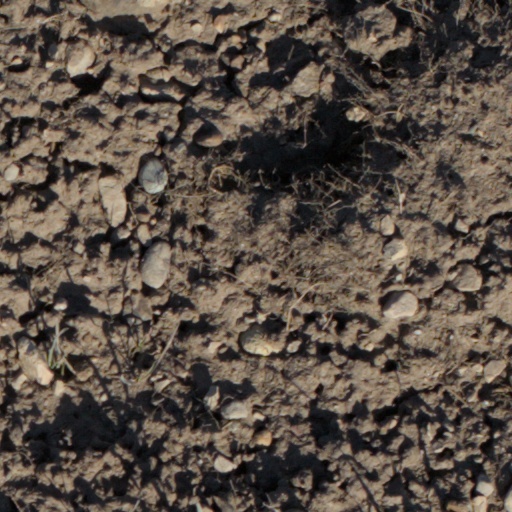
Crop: wheat